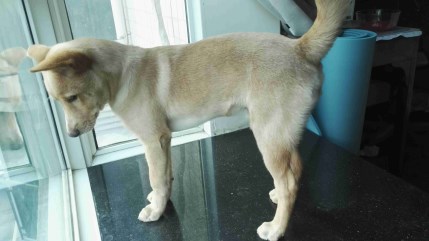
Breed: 3580-n000122-Labrador_retriever